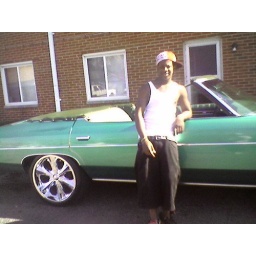
me and my car back home in CLEVELAND